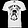
Label: T - shirt / top